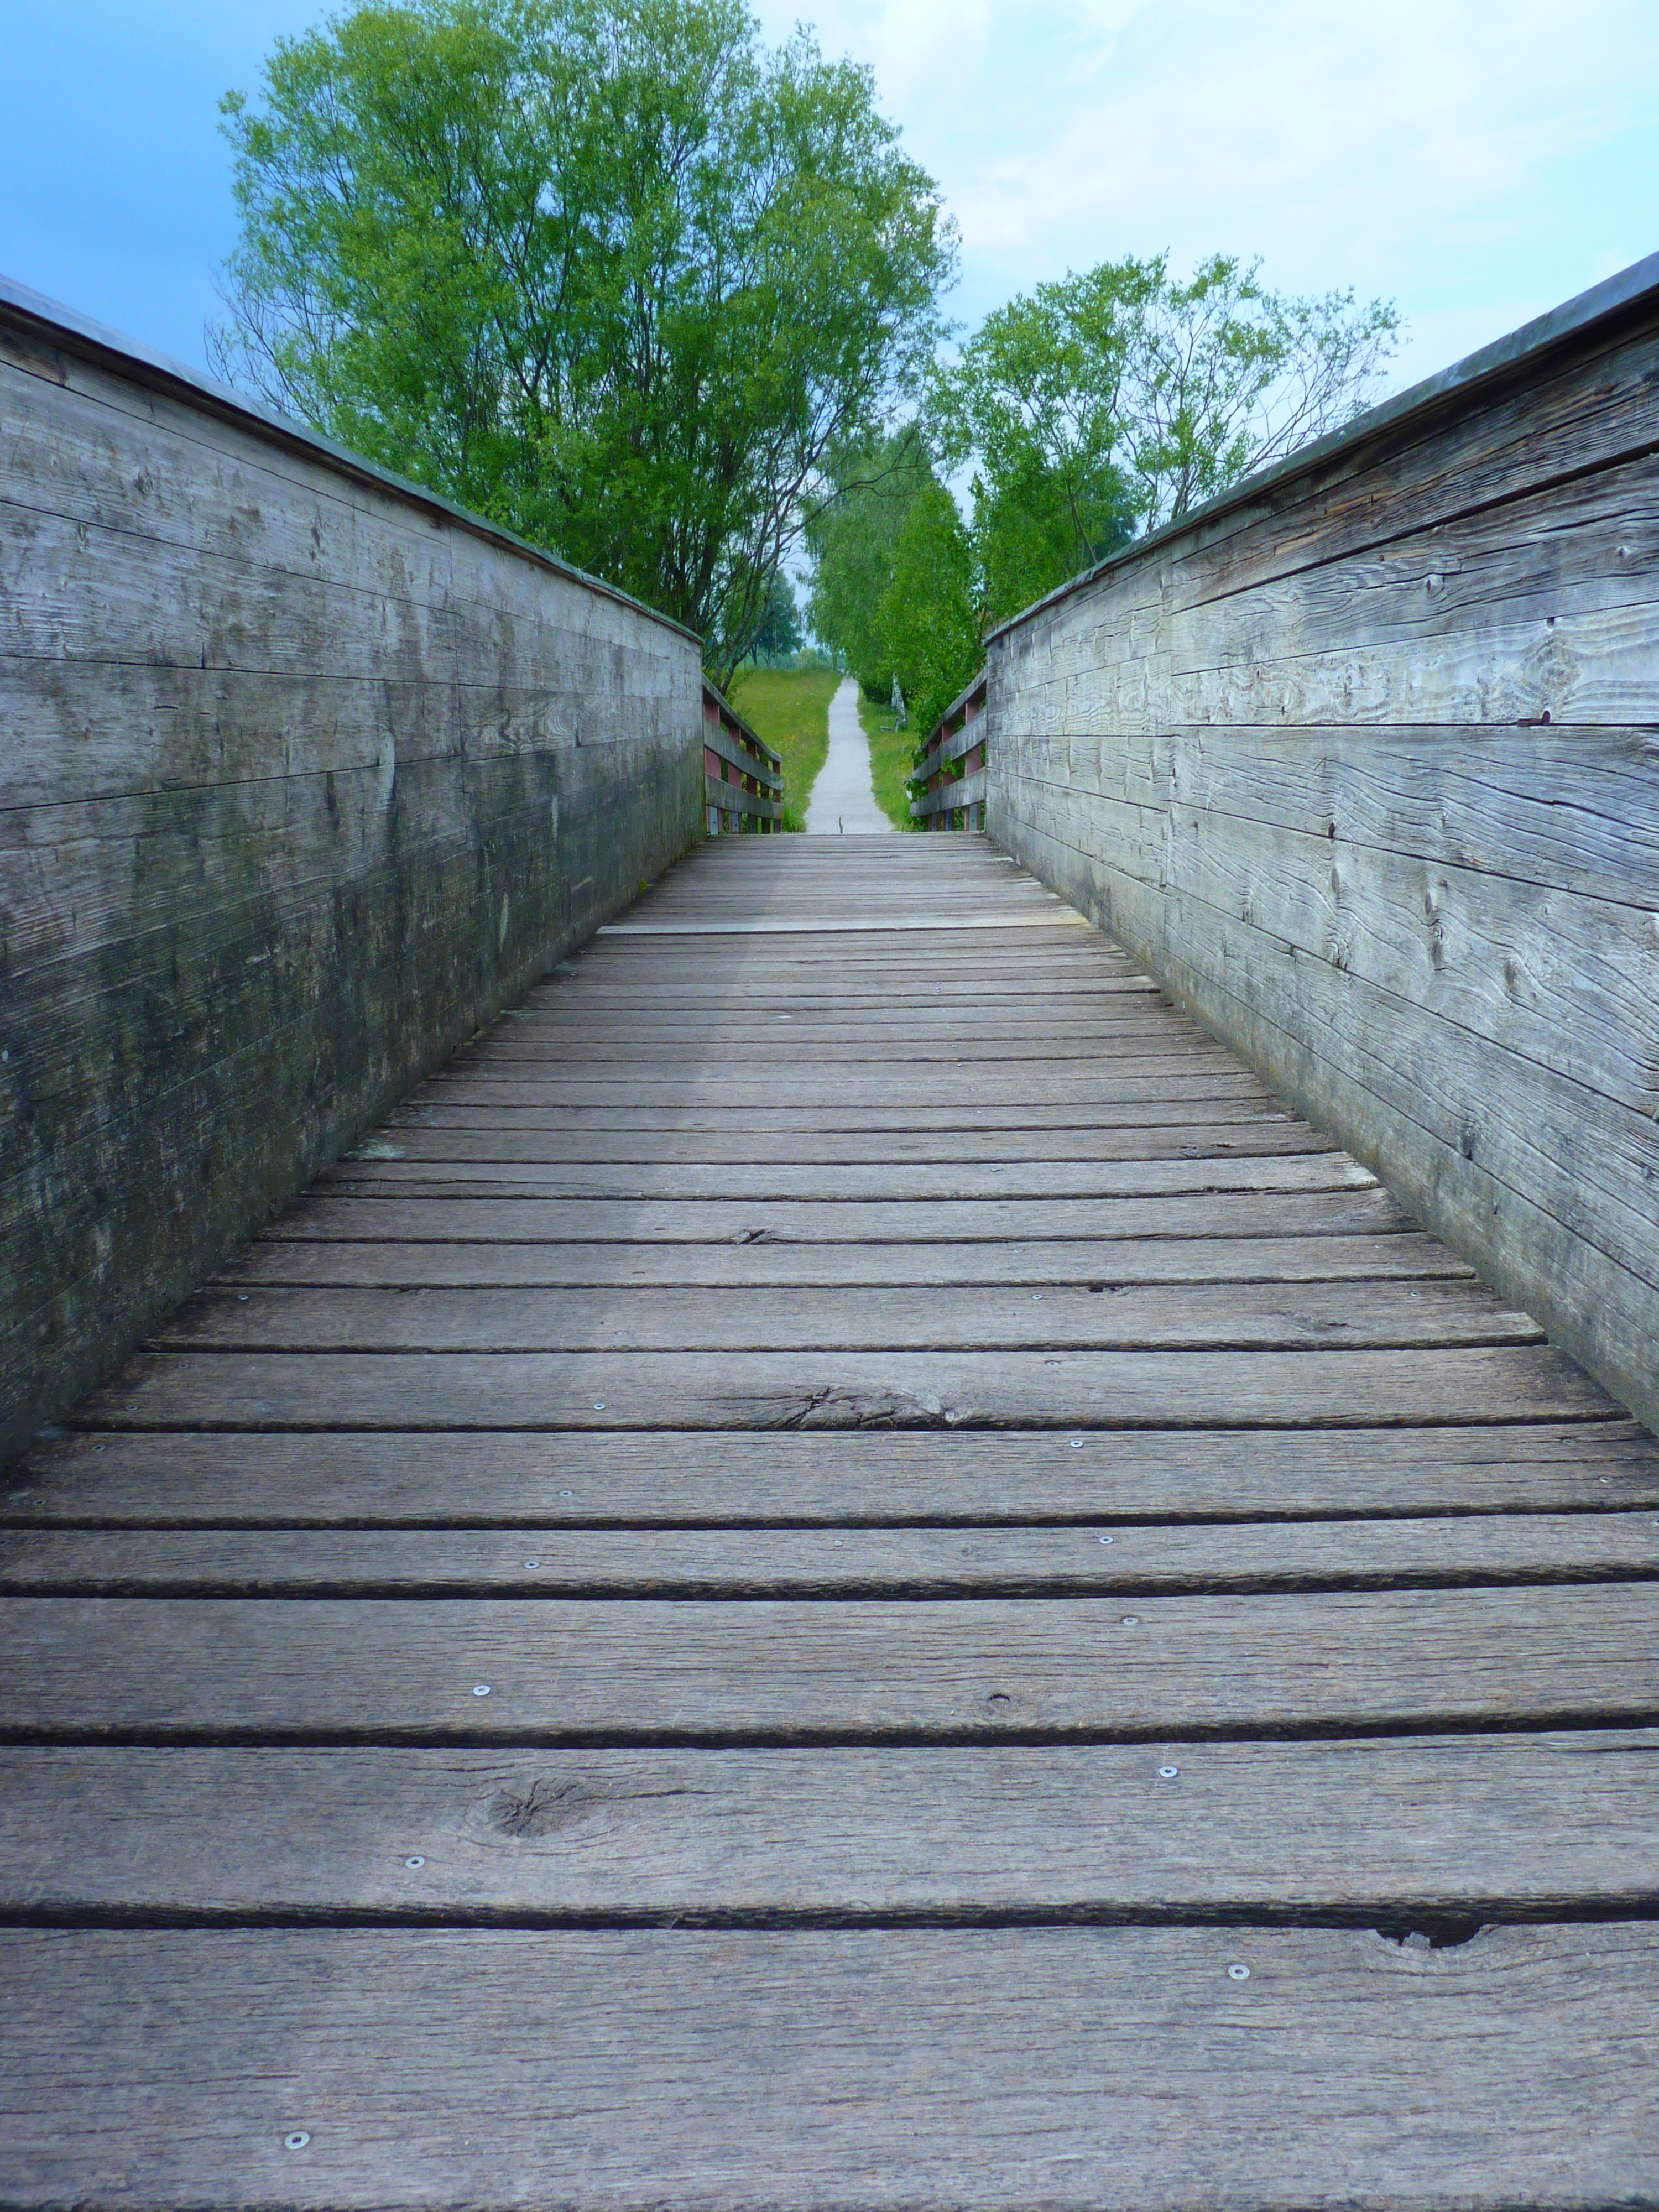
wood, bridge, walkway, web, waterway, infrastructure, away, road surface, nonbuilding structure